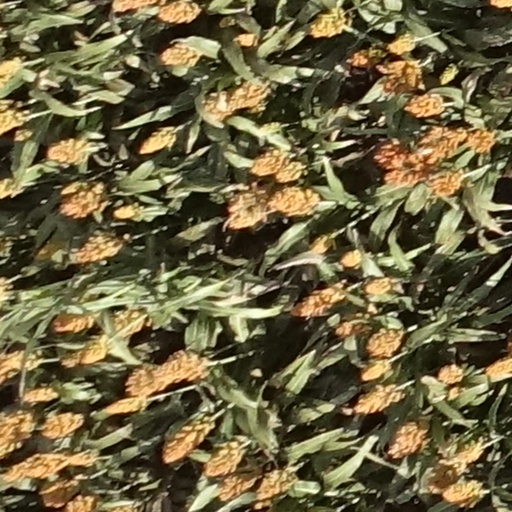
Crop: sorghum